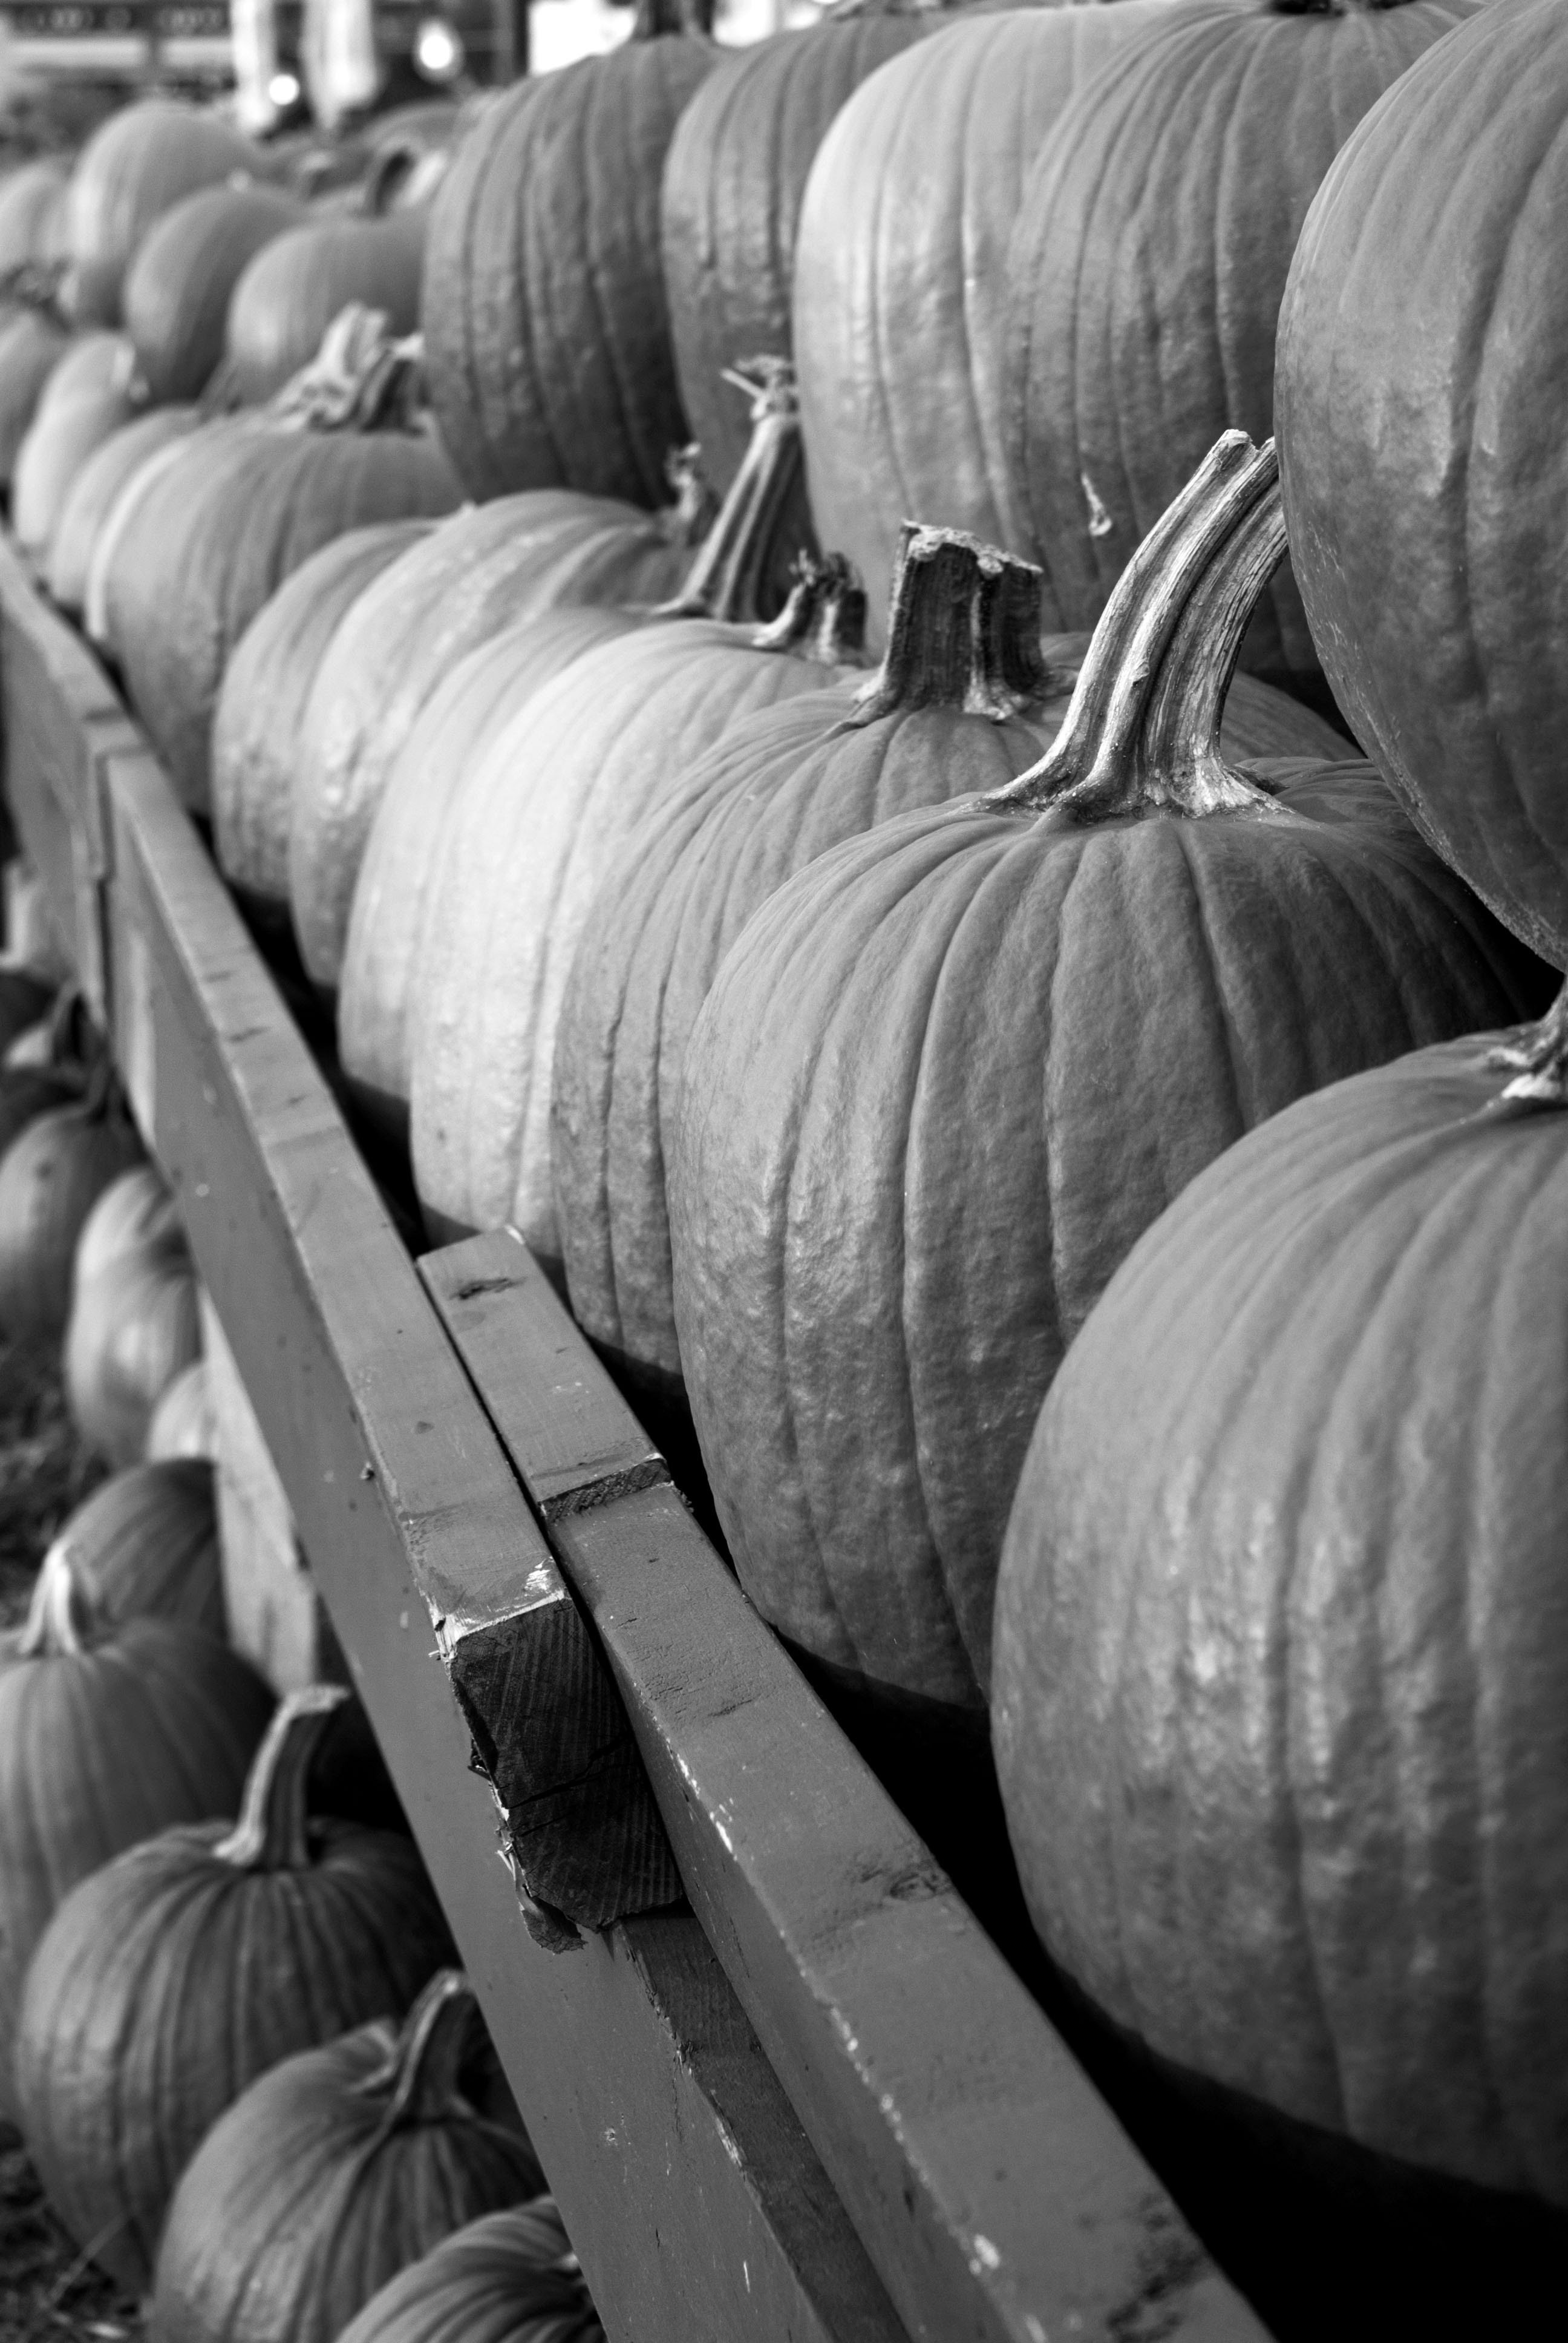
black and white, fruit, fall, ripe, food, ingredient, natural, fresh, market, agriculture, monochrome, healthy, delicious, health, nutrition, tasty, vegetarian, raw, diet, organic, nutritious, monochrome photography, man made object, pumpins